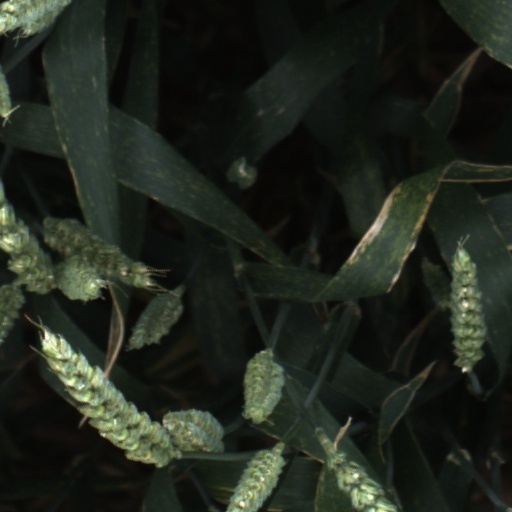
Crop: wheat